The Briton's Protection

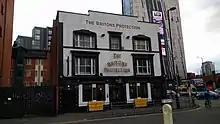
Exterior of Briton's Protection, April 2022

For many years, the pub was operated as a Tetley house, then by Punch Taverns, before being taken over in 2014 by an independent operator and refurbished. The pub was voted Best Pub in Manchester in the Pride of Manchester Awards in both 2008–2009 and 2009–2010. It is on the Campaign for Real Ale's National Inventory of Historic Pub Interiors.